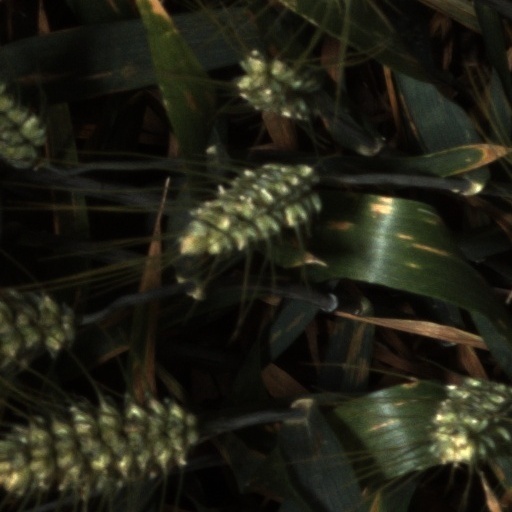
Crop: wheat